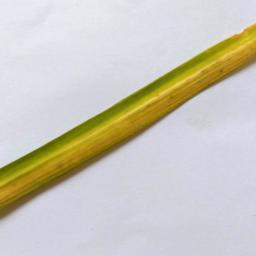
Label: Rice___Brown_Spot